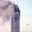
Label: skyscraper